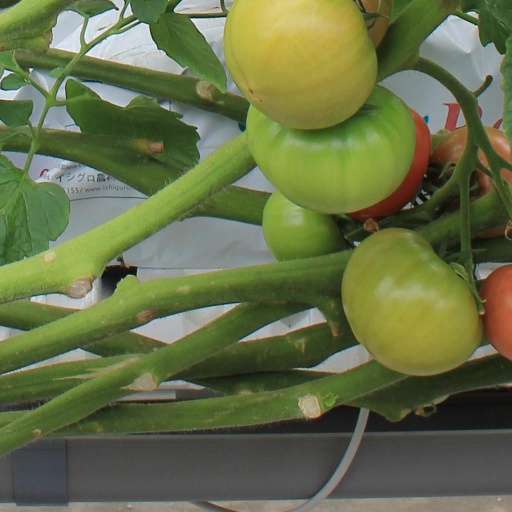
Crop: tomato